Mitsubishi Lancer Evolution

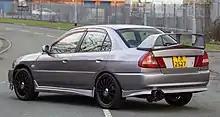
Rear

February 1995 saw the arrival of the Evolution III, following a pre-release in 1993 which had several improvements over the previous models. New, more aggressive styling and a new nose moulding improved the air supply to the radiator, intercooler and brakes. New side skirts and rear bumper moldings and a larger rear spoiler were added to reduce lift. The engine was improved and had a higher compression ratio than before, and a new turbocharger compressor (65 mm to 68 mm), which resulted in a power output of at 6,250 rpm and torque of at 3,000 rpm. As per the previous Evolution II, an RS model was available.